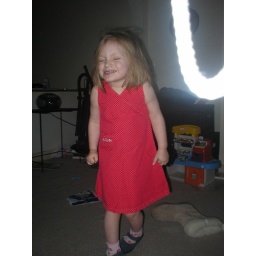
Greta mugs in red dress